Windows XP editions

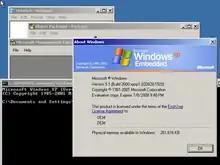
Screenshot of Windows XP Embedded Evaluation running several Windows components

Windows XP Tablet PC Edition utilizes the Ink object as a means of data input and storage. This is a data type created as part of the Windows XP Tablet PC Edition API that allows users to manipulate and process handwritten data, including recognition results and, in some cases, the pressure information for each part of the stroke. Properties of Ink can be changed in much the same way as properties of other objects, and the data can be saved to allow future reference. Many applications referencing the Ink object also allow handwritten notes to be filtered and searched through, based on the recognition results stored when Ink is saved.